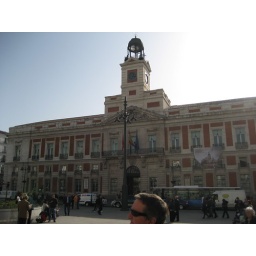
Nice building in the Puerta del Sol. According to the DK book this is used as the Dept of Interior.